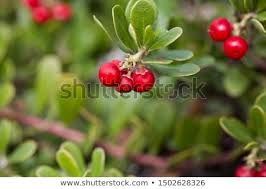
Label: others